Dammam

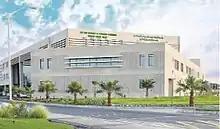
Dhahran Techno Valley

To encourage the expansion of non-oil industries, an industrial city was established within the open space between the three cities. Now home to 124 factories, the first Industrial City of Dammam was quickly surrounded by an urban mass. As a result, a second industrial city was established further far from the Dammam Area along Highway 615. Located on nearly of land, the second Industrial City is home to 120 factories, with 160 others under construction. These plants manufacture a range of products that are marketed throughout the kingdom and also exported to other countries. Handling such exports and other imports is carried out by several shipping agents and commercial companies spread throughout the area.